Emma Darwin

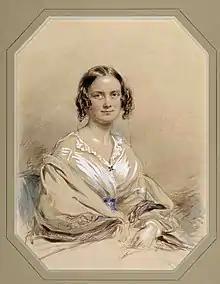
Darwin in 1840

Emma Darwin (2 May 1808 – 2 October 1896) was an English woman who was the wife and first cousin of Charles Darwin. They were married on 29 January 1839 and were the parents of ten children, seven of whom survived to adulthood.